Trần Minh Tông

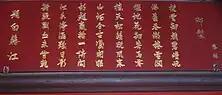
Inscription bearing poem of Trần Minh Tông.

According to history scholars, Minh Tông was a ruler of good intent but had no long-term vision of nation building. Despite that shortcoming, the Emperor still successfully governed Đại Việt with the assistance of many capable mandarins like Phạm Ngũ Lão, Đoàn Nhữ Hài, Mạc Đĩnh Chi and Chu Văn An. His biggest mistake, as often cited in historical records, was the death of Trần Quốc Chẩn, the Emperor's father-in-law and a prominent general.